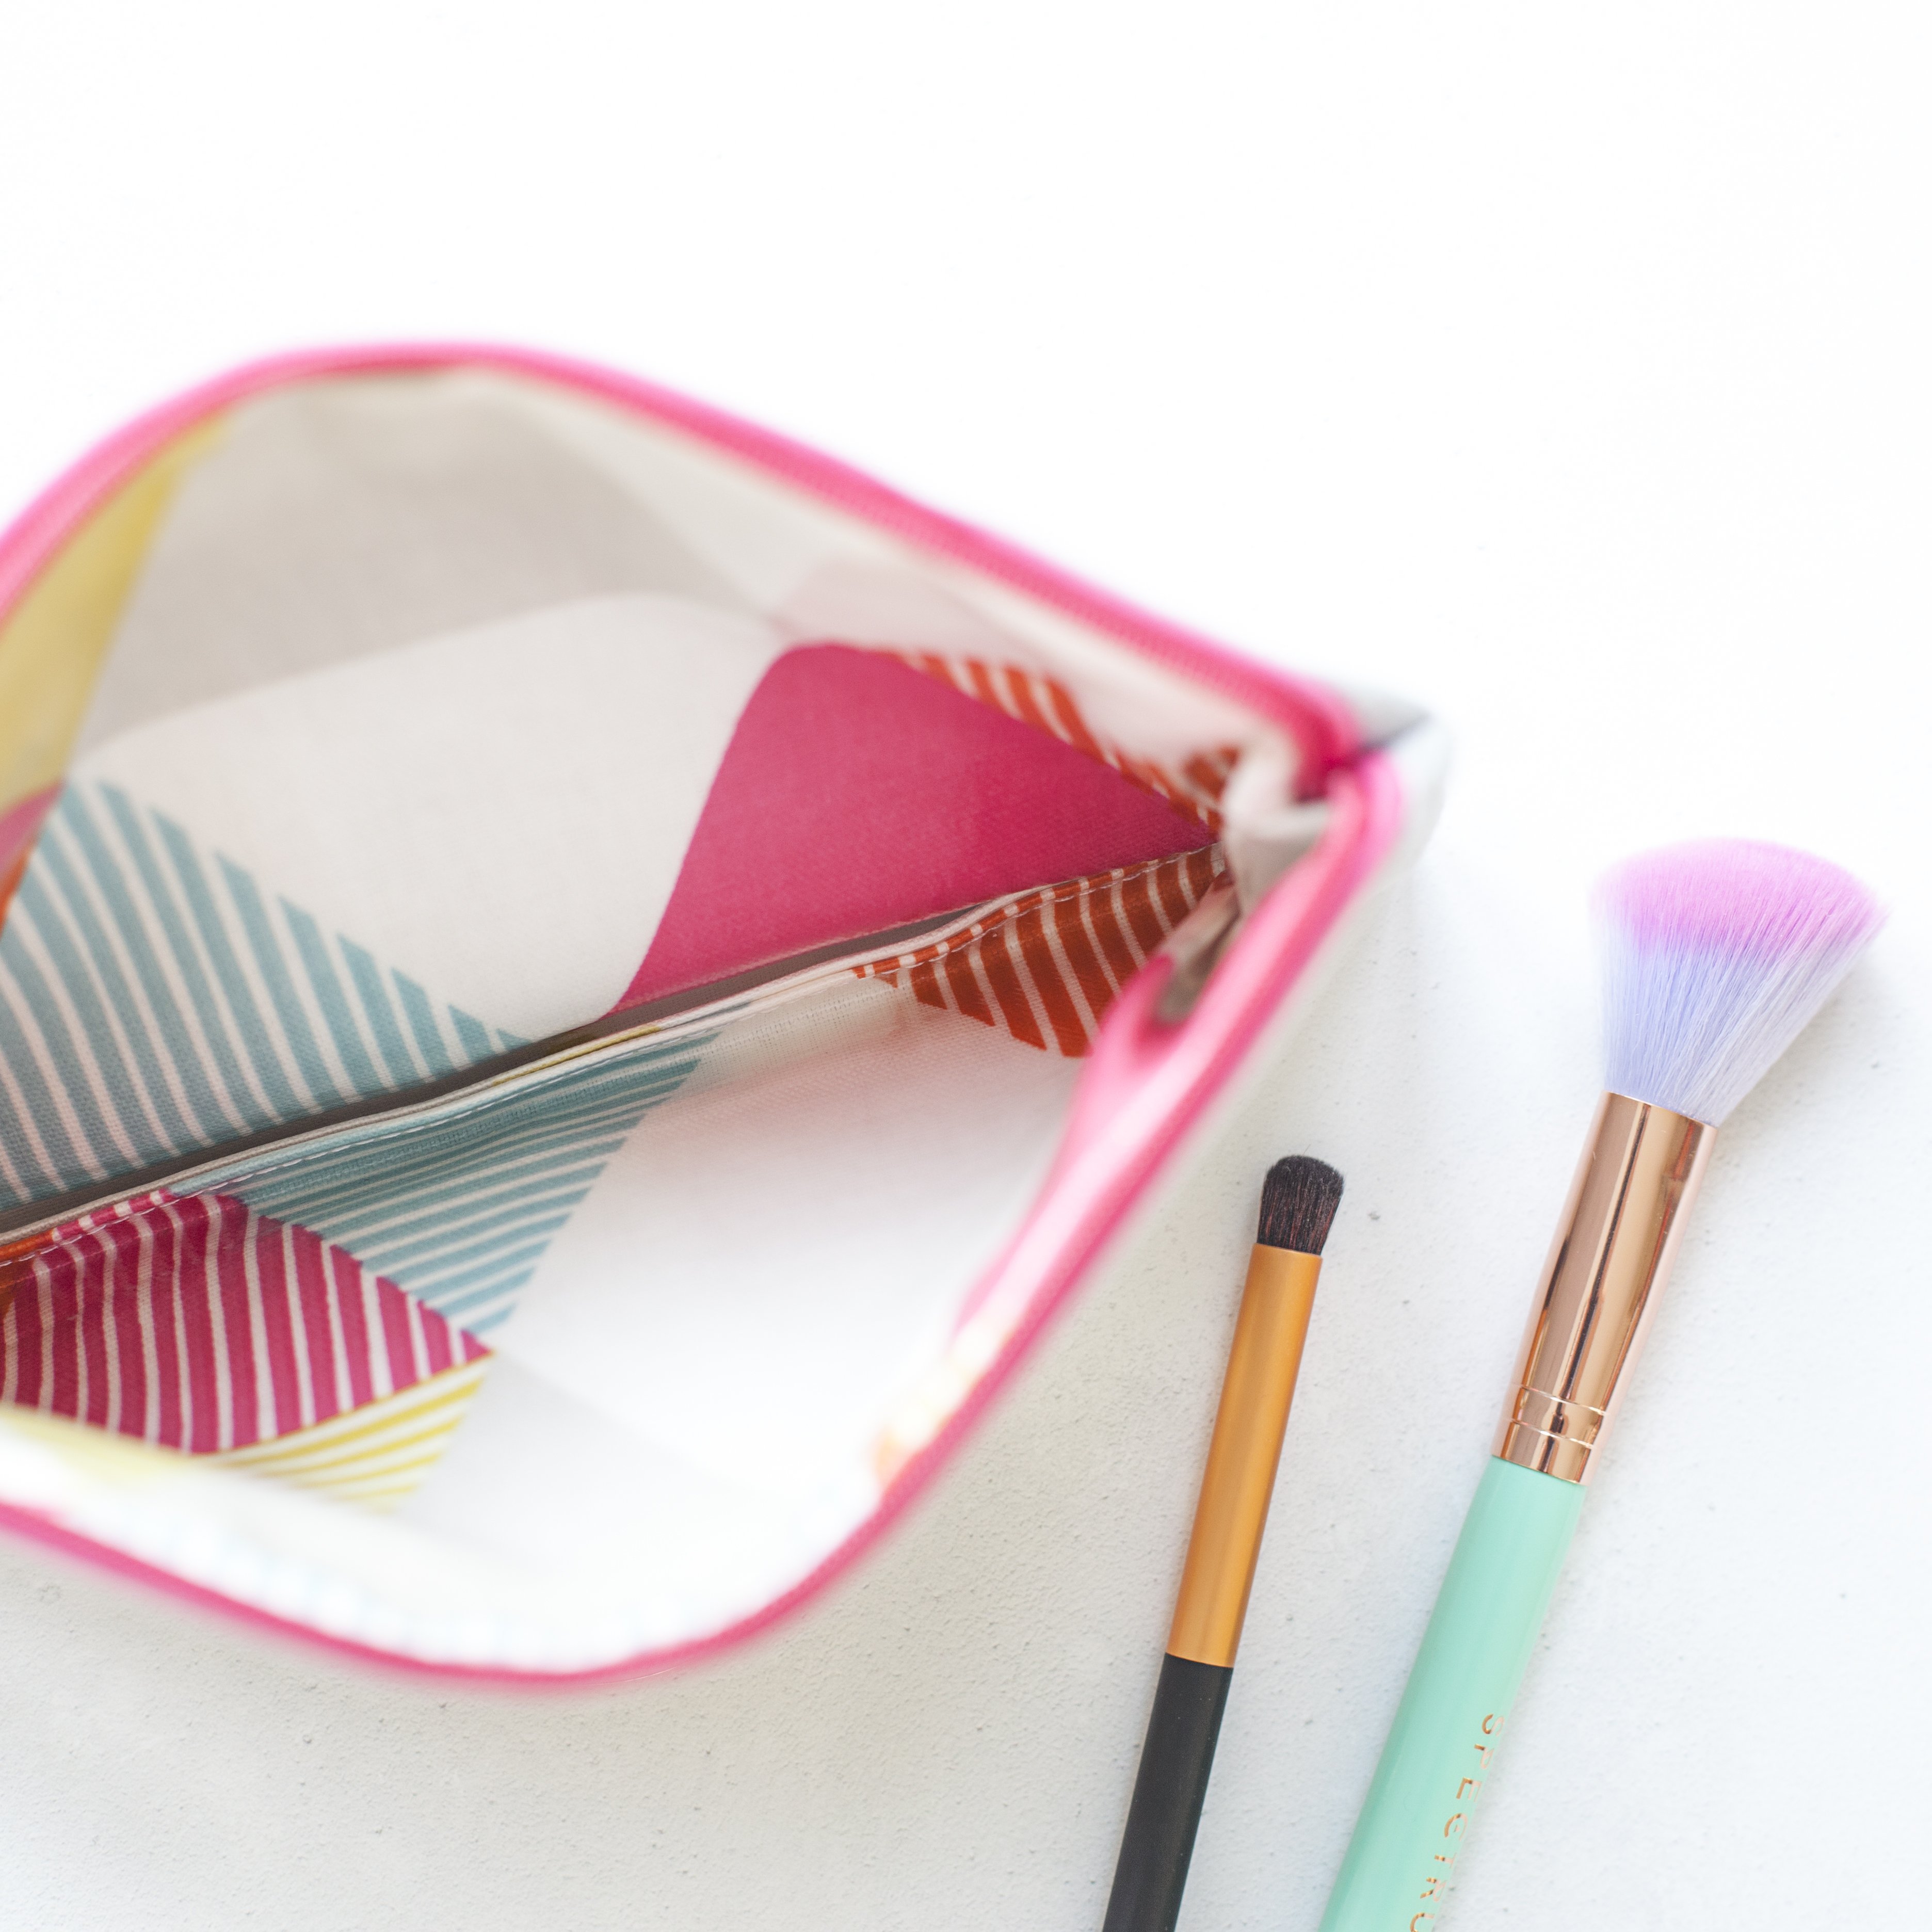
brush, makeup brushes, pink, eye, cosmetics, pencil case, tool